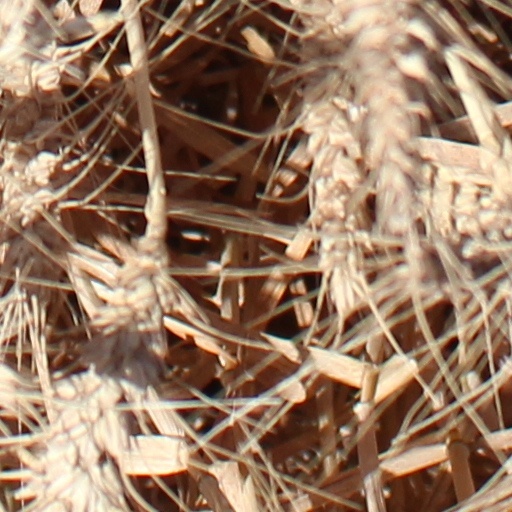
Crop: wheat